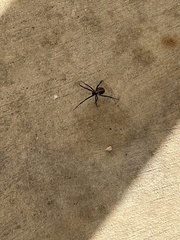
Species: Lactrodectus_hesperus